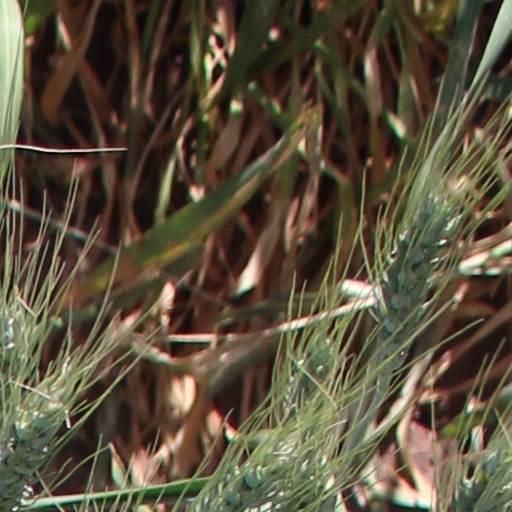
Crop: wheat